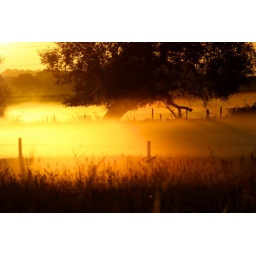
field by the river